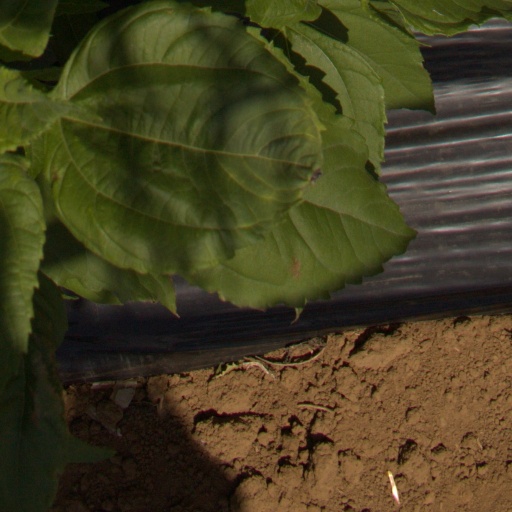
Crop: Jerusalem artichoke